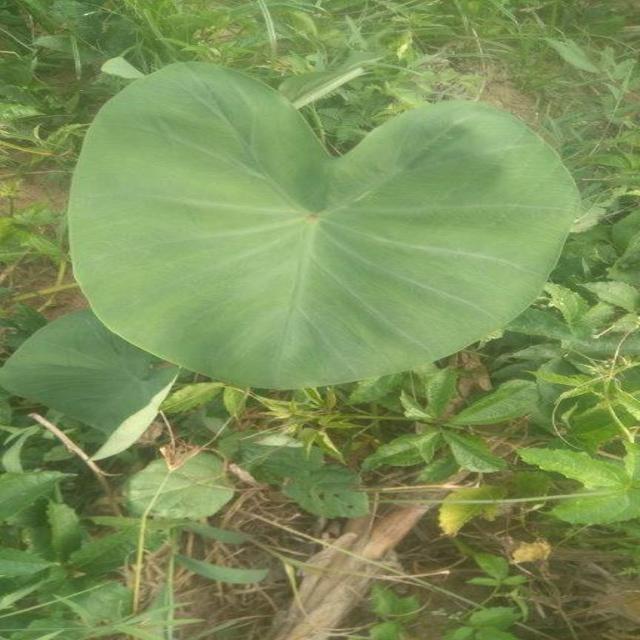
Label: Healthy